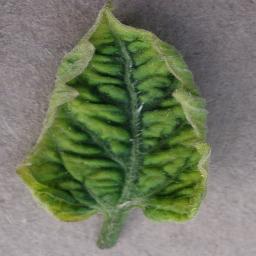
Label: Tomato___Tomato_Yellow_Leaf_Curl_Virus